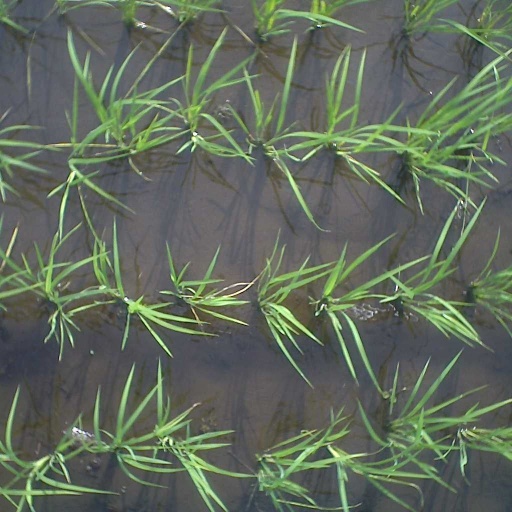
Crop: rice